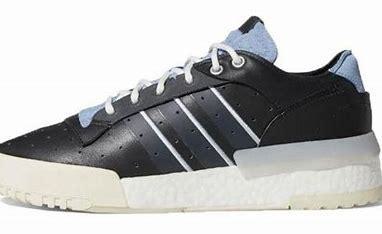
Brand: adidas
Model: Rivalry Rm Skate